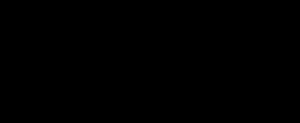
En géométrie affine, le milieu d'un segment est l'isobarycentre des deux extrémités du segment. Dans le cadre plus spécifique de la géométrie euclidienne, c'est aussi le point de ce segment situé à égale distance de ses extrémités.